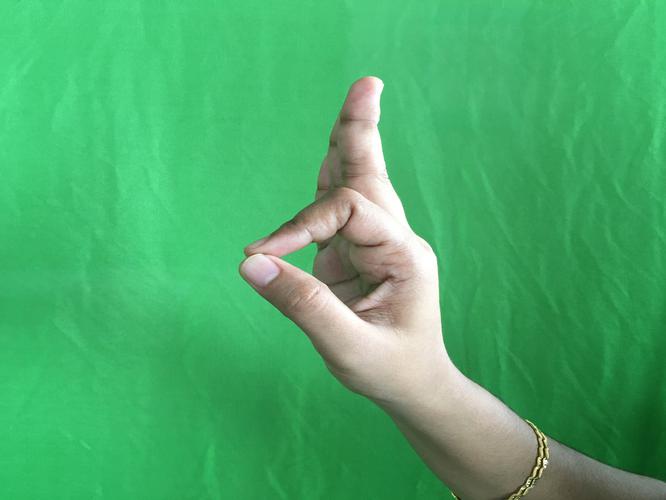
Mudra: Aralam
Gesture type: single_hand